Chrysler Auto Strike

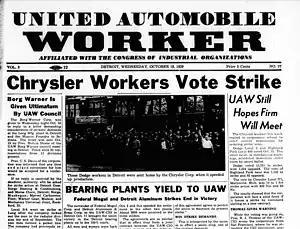
"Chrysler Workers Vote Strike", main title on the cover of the United Automobile Worker newspaper number 37

The Chrysler Auto Strike began in October 1939 at the Dodge Main Plant in Detroit, Michigan, as a struggle between the Chrysler Auto manufacturer and the International Union, United Automobile, Aerospace and Agricultural Implement Workers of America, better known as the United Auto Workers (UAW).